Protozoa

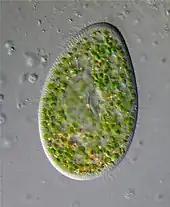
"Paramecium bursaria", is one example of a variety of freshwater ciliates that host endosymbiont chlorophyte algae from the genus "Chlorella"

Protozoa may also live as mixotrophs, combining a heterotrophic diet with some form of autotrophy. Some protozoa form close associations with symbiotic photosynthetic algae (zoochlorellae), which live and grow within the membranes of the larger cell and provide nutrients to the host. The algae are not digested, but reproduce and are distributed between division products. The organism may benefit at times by deriving some of its nutrients from the algal endosymbionts or by surviving anoxic conditions because of the oxygen produced by algal photosynthesis. Some protozoans practice kleptoplasty, stealing chloroplasts from prey organisms and maintaining them within their own cell bodies as they continue to produce nutrients through photosynthesis. The ciliate "Mesodinium rubrum" retains functioning plastids from the cryptophyte algae on which it feeds, using them to nourish themselves by autotrophy. The symbionts may be passed along to dinoflagellates of the genus "Dinophysis", which prey on "Mesodinium rubrum" but keep the enslaved plastids for themselves. Within "Dinophysis", these plastids can continue to function for months.